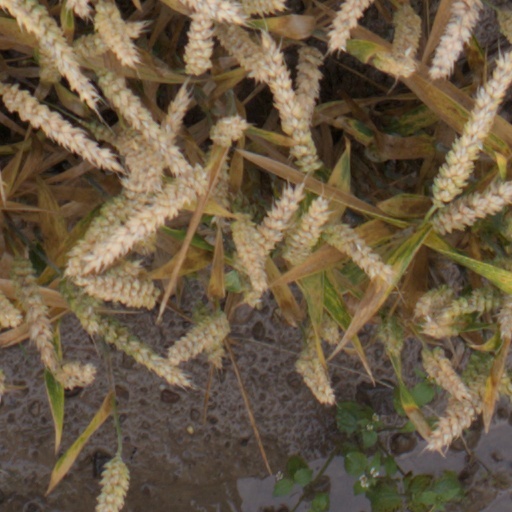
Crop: wheat